Columbano Bordalo Pinheiro

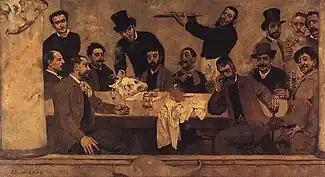
"The Lion's Group" (1885)

Columbano Bordalo Pinheiro (Almada, 21 November 1857 – Lisbon, 6 November 1929), who is usually referred to as Columbano, was a Portuguese Realist painter. Usually considered the greatest Portuguese painter of the 19th century, he has been compared to the likes of Wilhelm Leibl and John Singer Sargent.